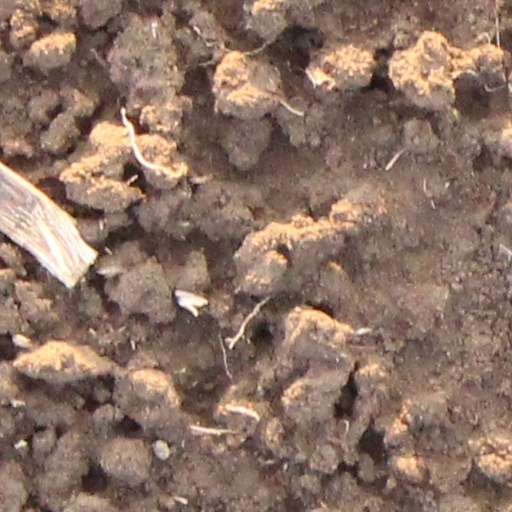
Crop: wheat